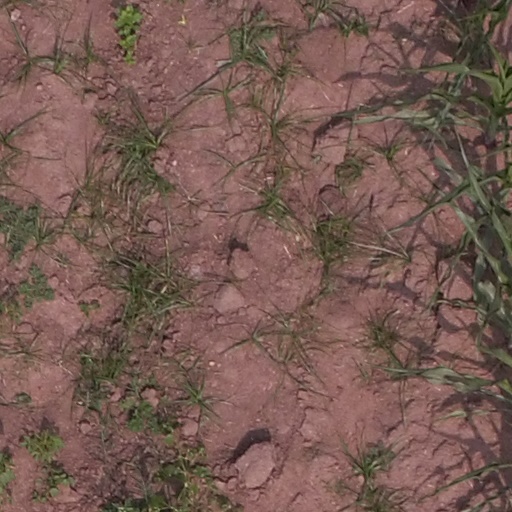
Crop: maize; corn